Marine Aviation Logistics Squadron 39

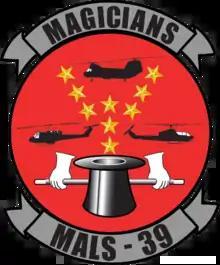
Old MALS-39 insignia.

Headquarters and Maintenance Squadron 39 was reactivated at Camp Pendleton, California on 1 September 1978 to provide support for the UH-1 "Huey", AH-1 "Cobra", and OV-10 "Bronco". The squadron was redesignated on 1 October 1988 as Marine Aviation Logistics Squadron 39 (MALS-39). This changed placed aviation logistics support function firmly under the cognizance of one commanding officer to more efficiently and effectively serve the requirements of supported flying squadrons and Marine Air-ground Task Forces. MALS-39 provides all the aviation supply and intermediated level of aircraft maintenance, avionics, and ordnance support for nine flying squadrons. Additionally, whenever the flying squadrons deploy, whether in the United States or overseas, MALS-39 augments these squadrons with its Marines to ensure optimum aviation logistics support in every clime and place.